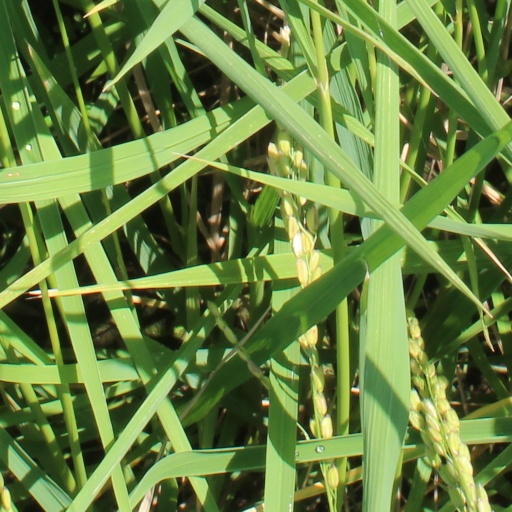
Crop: rice